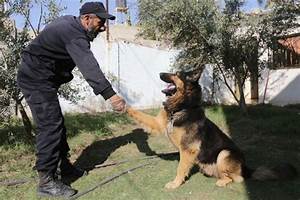
Label: cane